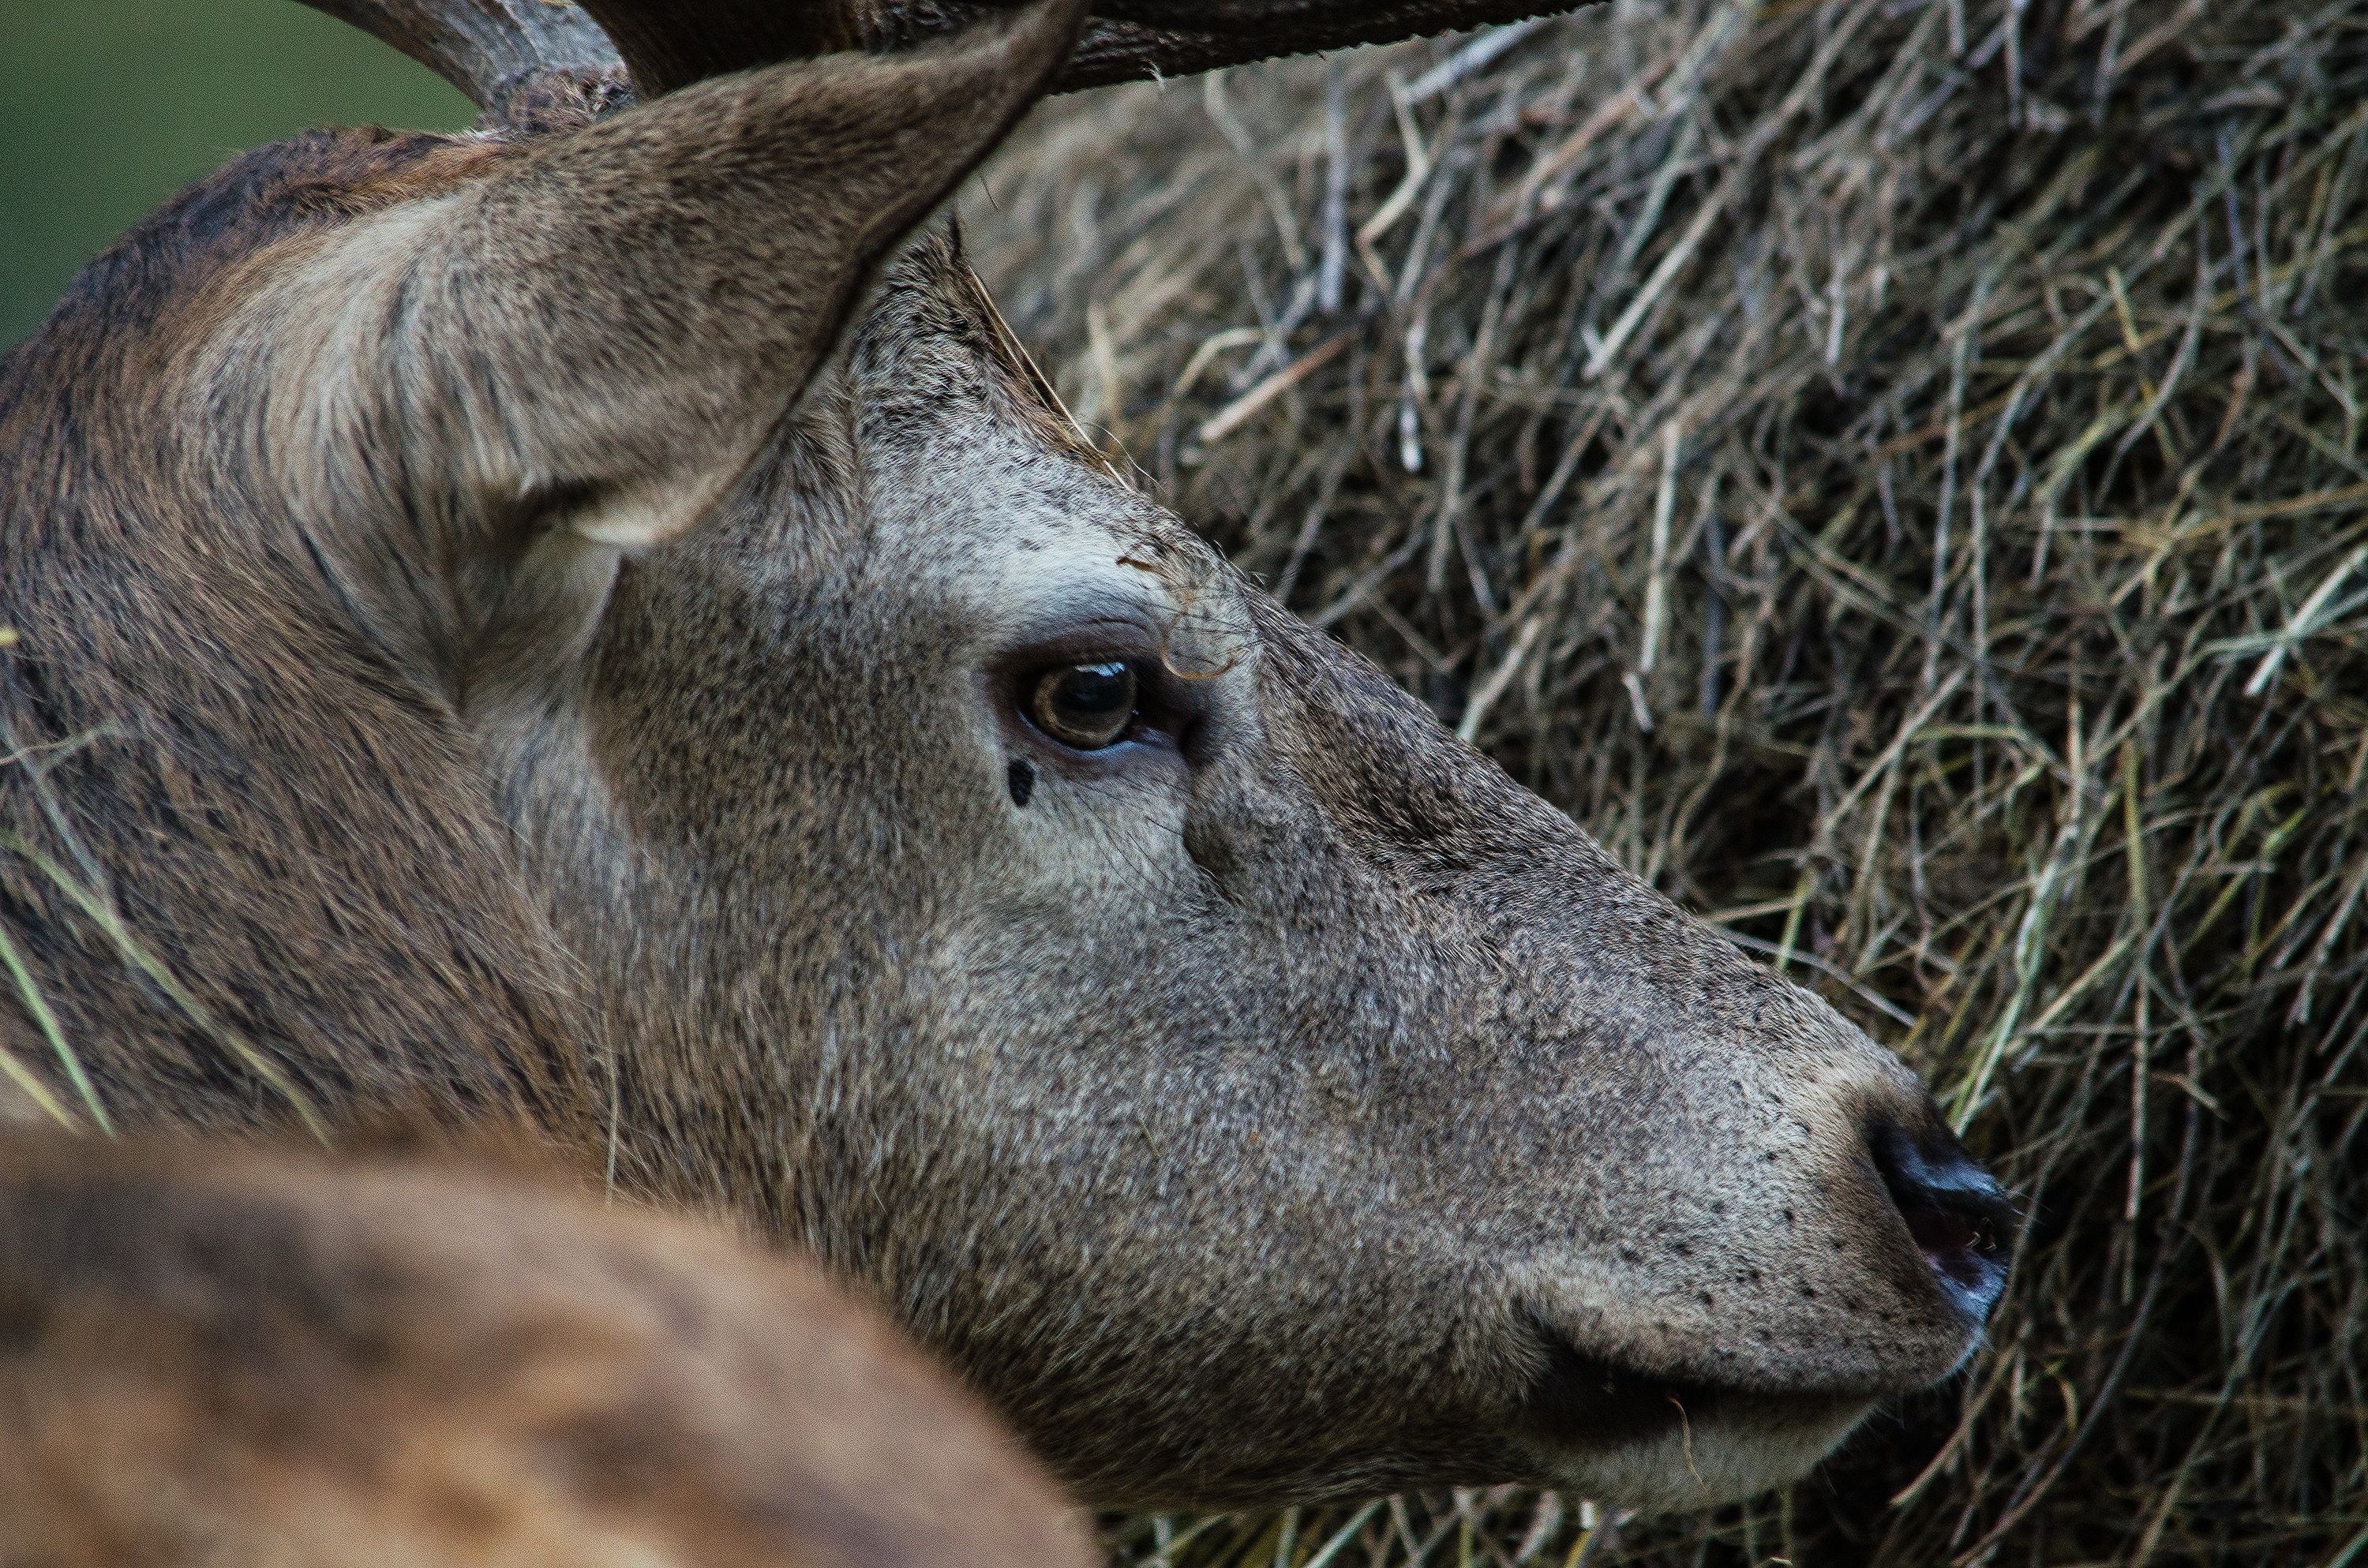
forest, wildlife, wild, deer, zoo, horn, mammal, fauna, wild animal, head, hirsch, fallow deer, safari, forest dwellers, wildlife park, deer park, wild feeding, white tailed deer, forest animal